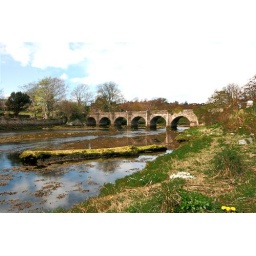
another view of bridge over river crana, buncrana co donegal ireland